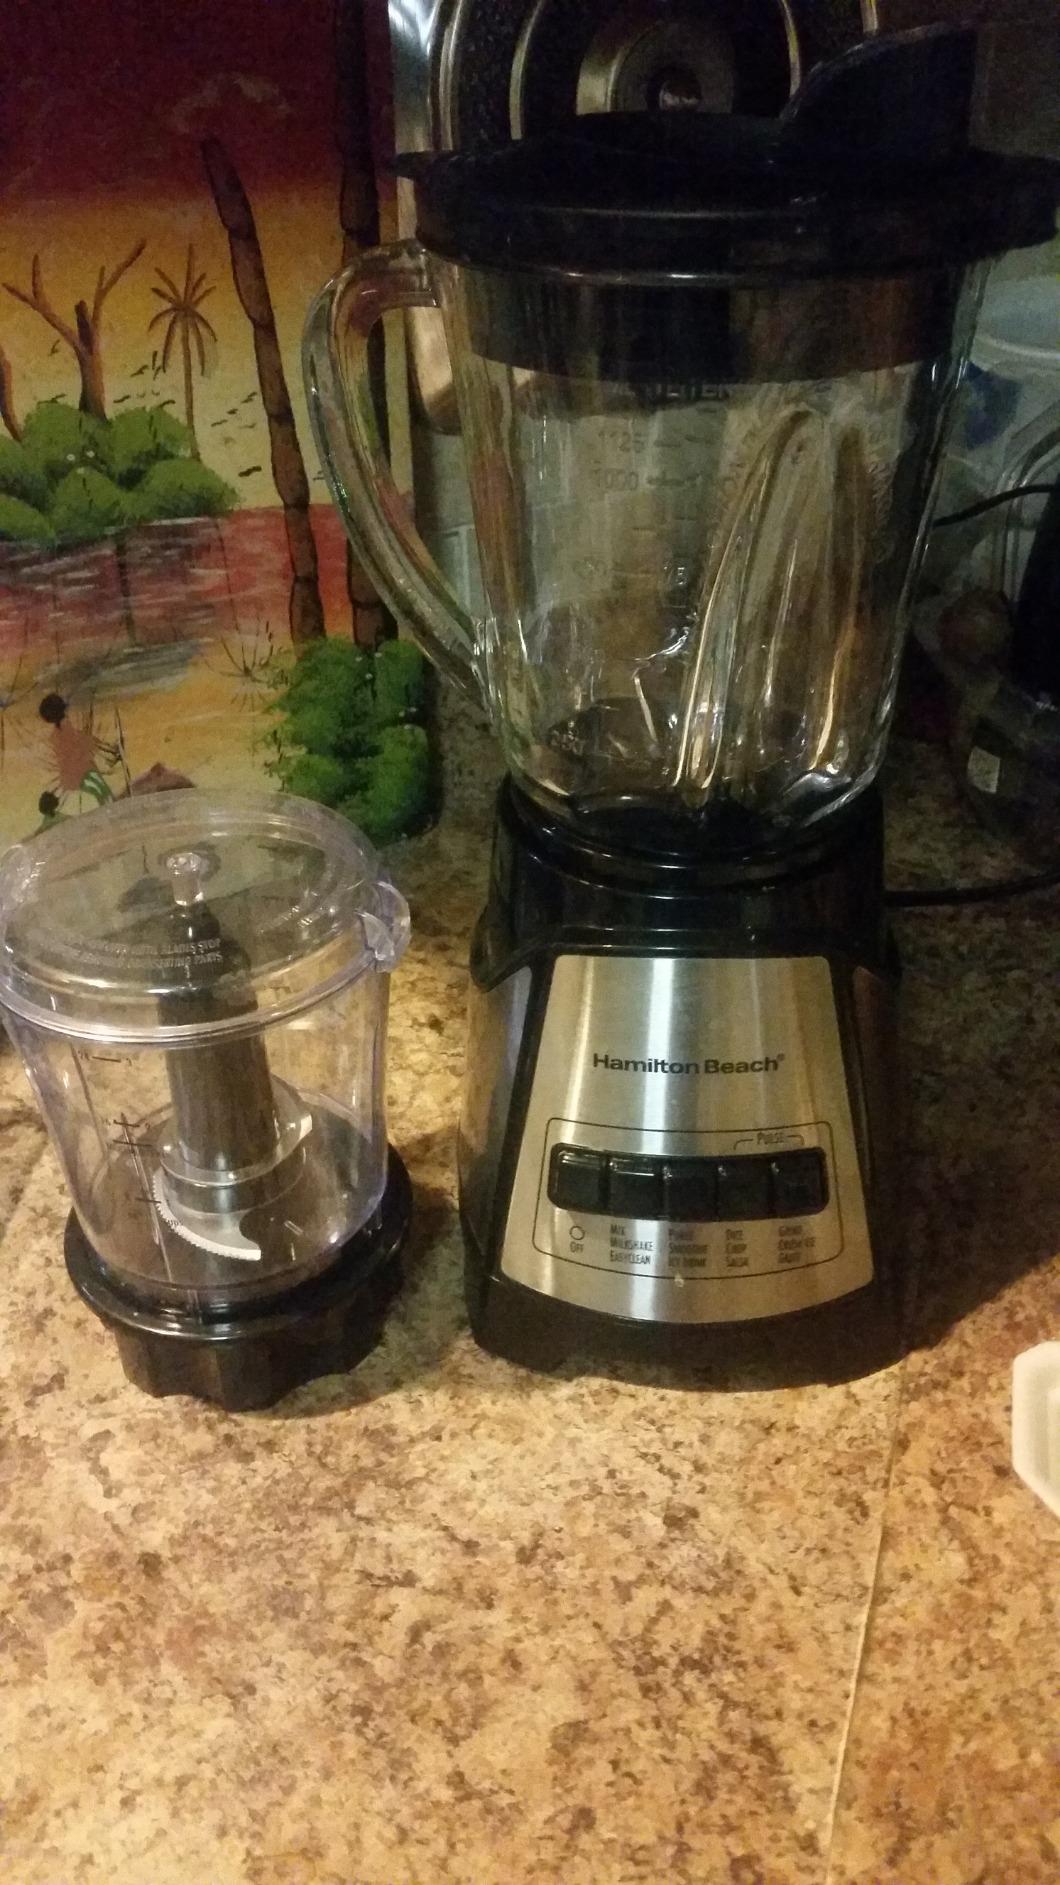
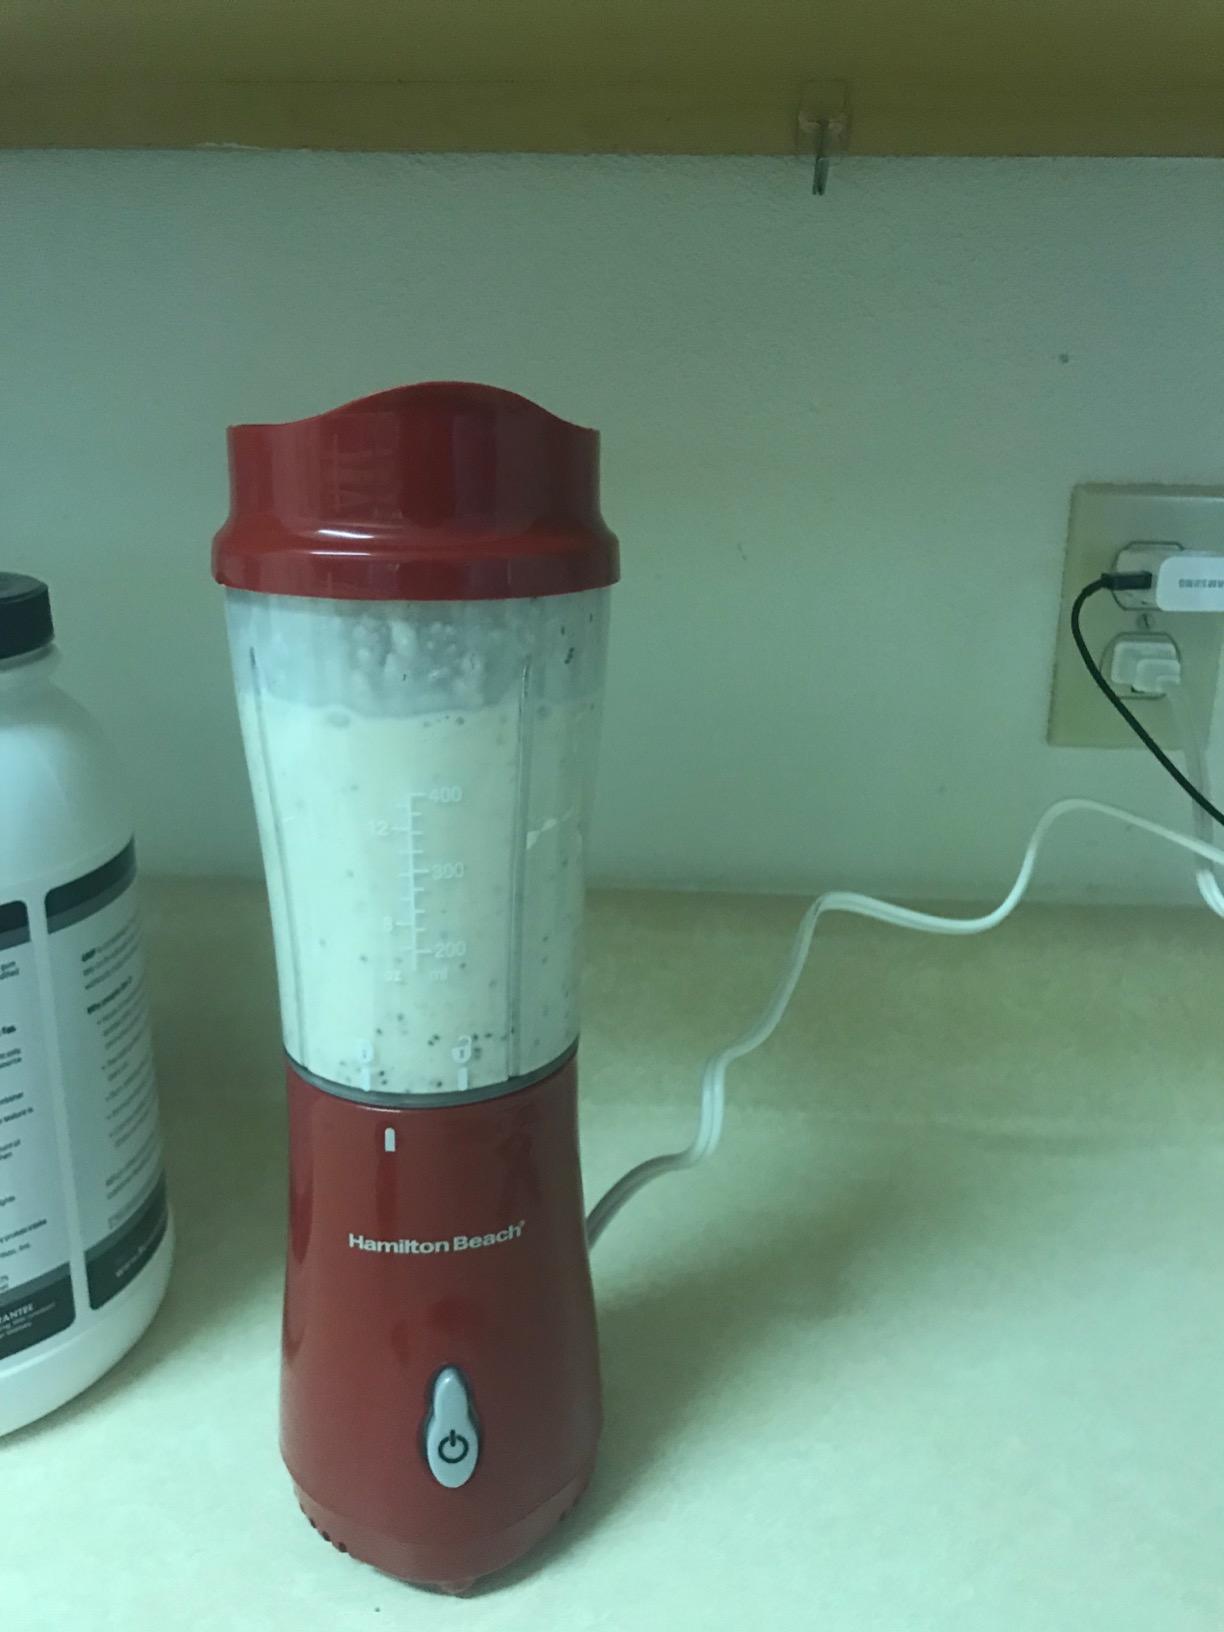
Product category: items_blender
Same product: no